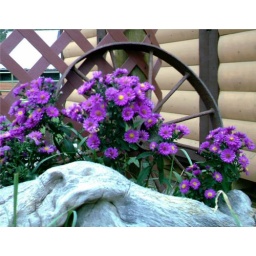
This is a picture of some flowers in front of an old wagon wheel in my moms flower bed.